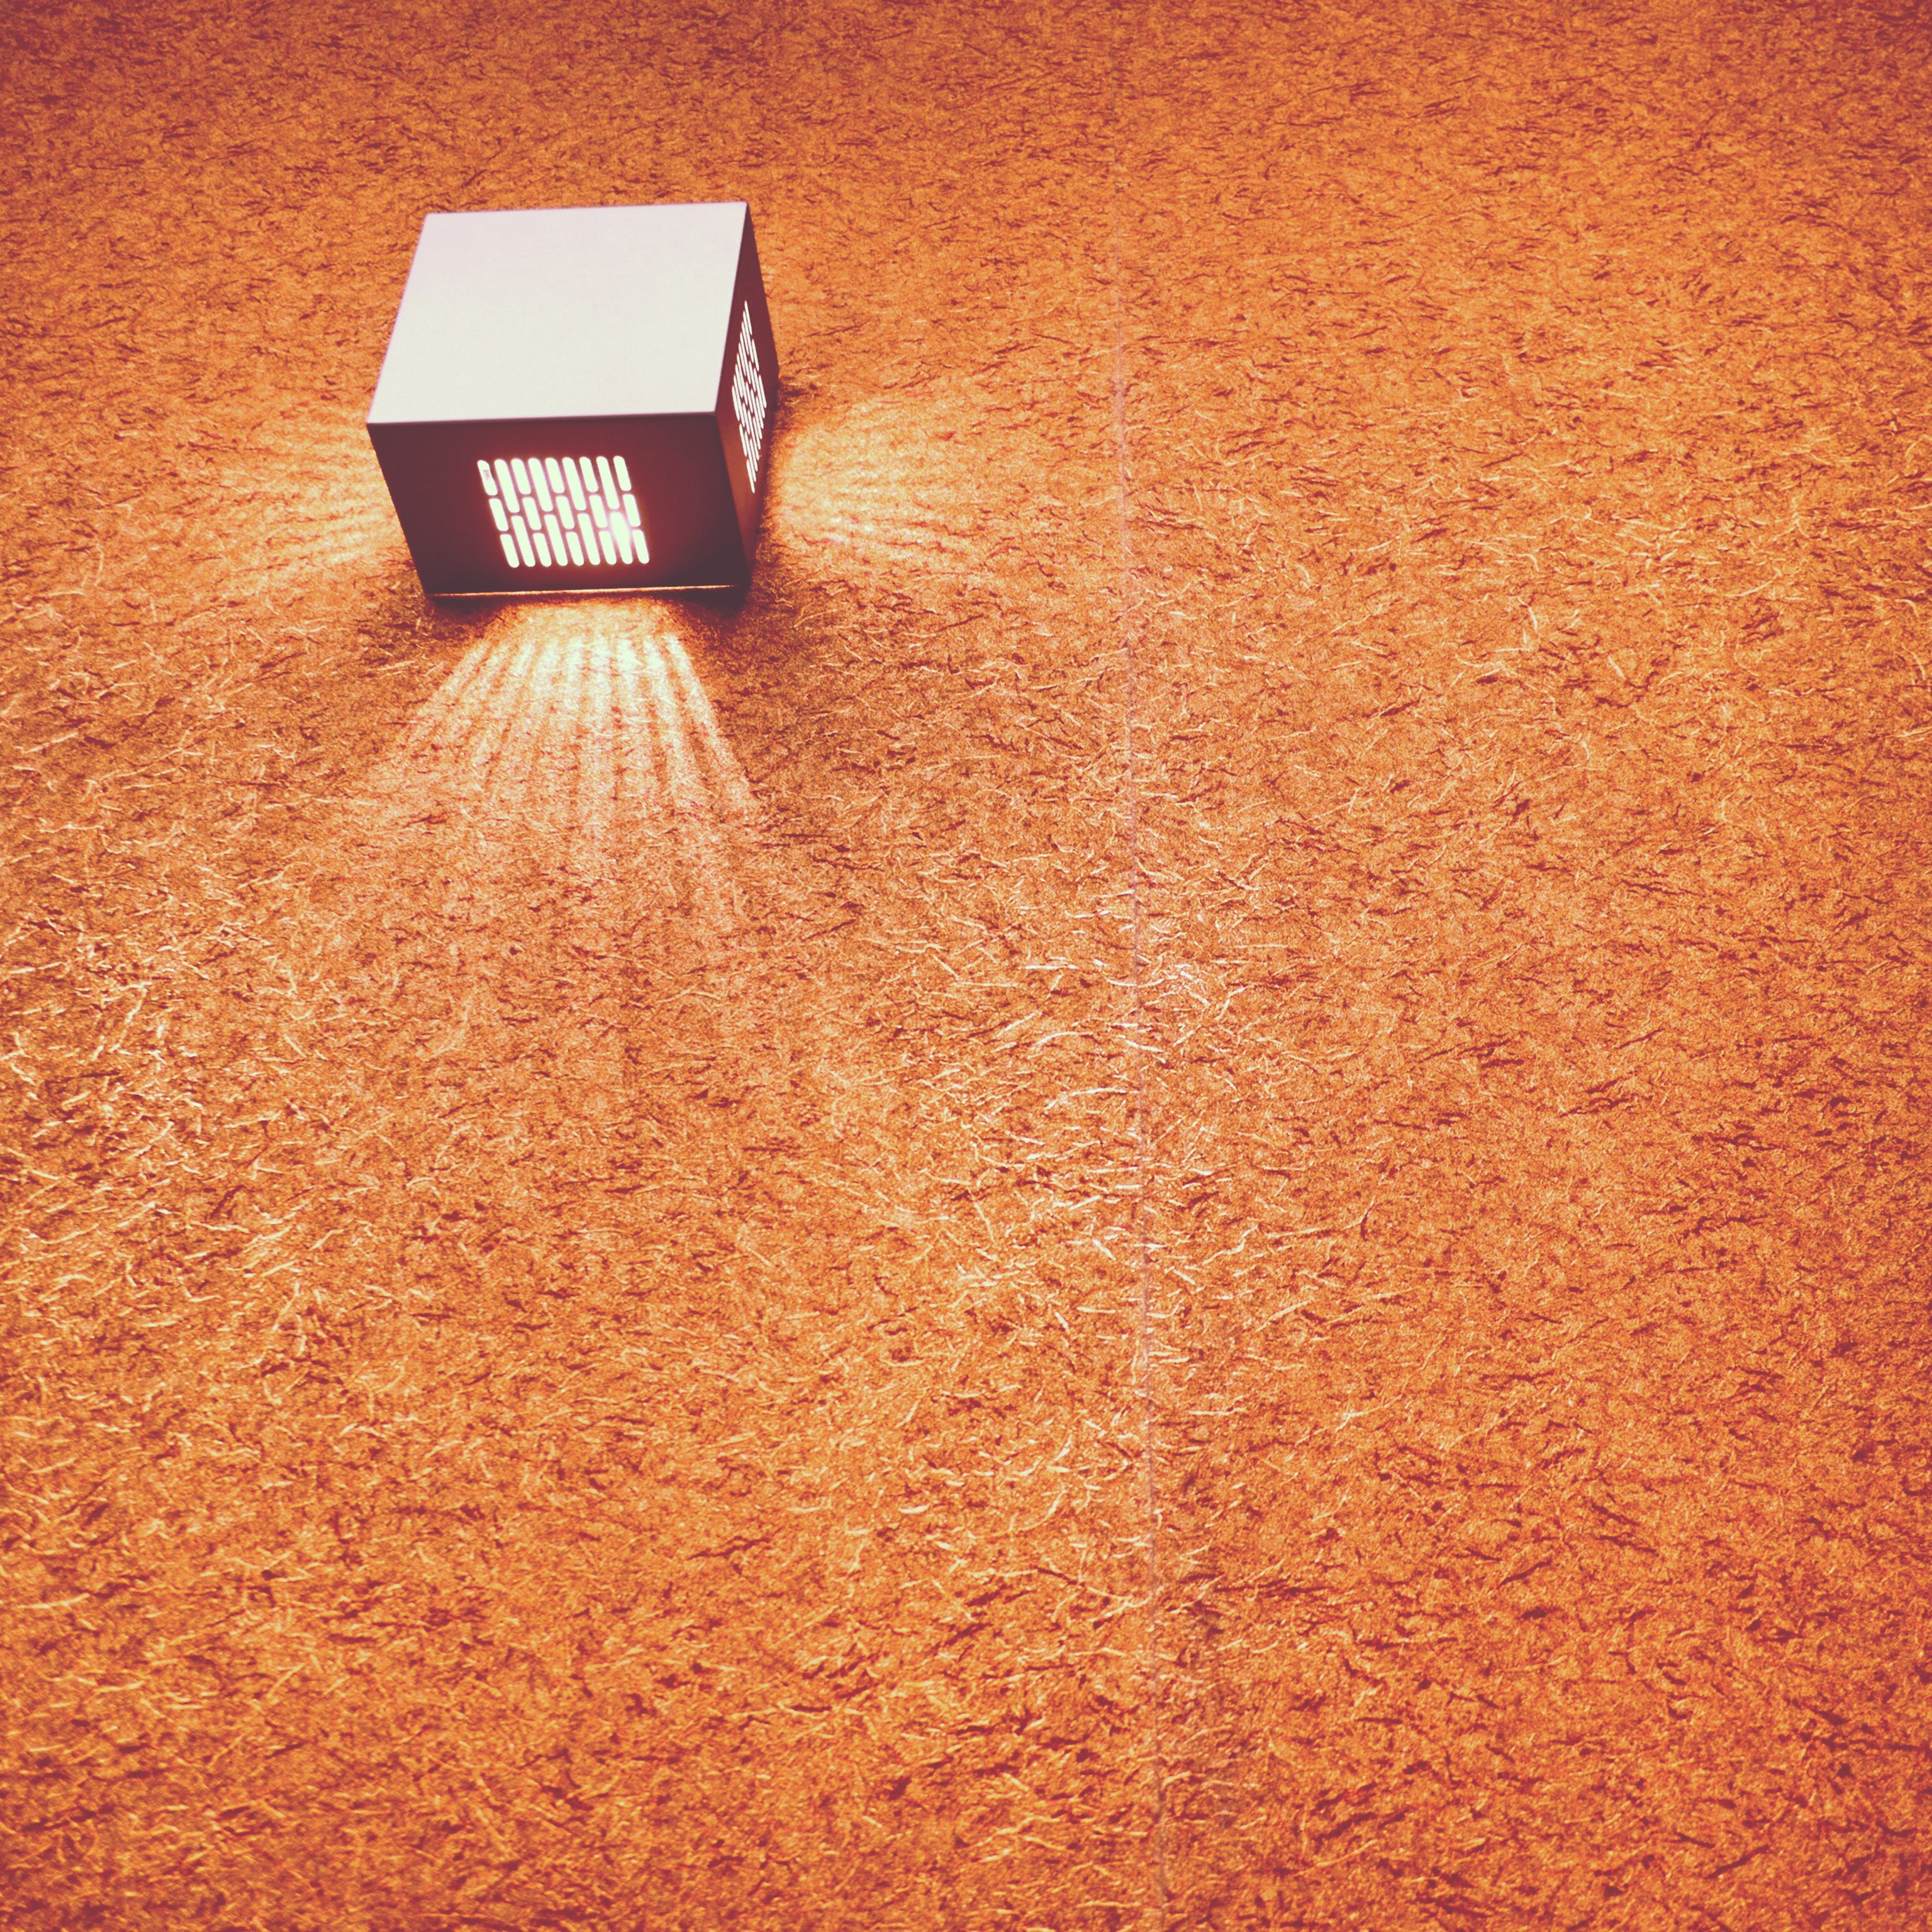
light, wood, floor, wall, red, color, square, brown, soil, lighting, flooring, untitled